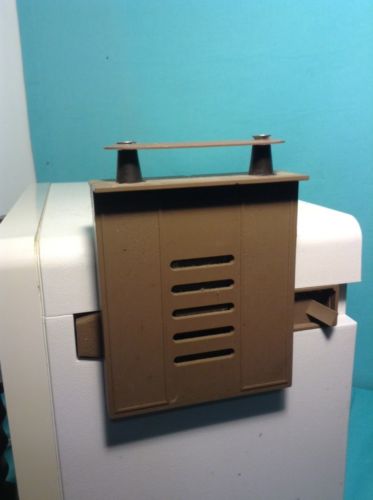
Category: coffee maker